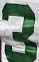
Number: 3